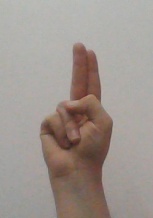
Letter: taa